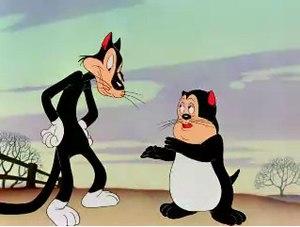
Babbit et Catstello sont des duos de personnages des cartoons Looney Tunes reprenant les caractéristiques du duo comique Abbott et Costello. Créé par Bob Clampett, le premier duo est représenté en 1942 dans le dessin animé Histoire de chatons.
Histoire de chatons est un cartoon américain Merrie Melodies réalisé par Bob Clampett et sorti le 21 novembre 1942. Il s'agit de la première apparition du canari Titi, ici sans plumes, et des chats Babbit et Catstello.